Slovenia

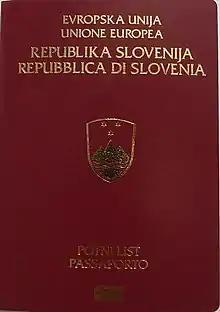
Front cover of a bilingual passport in Slovene and Italian

Hungarian and Italian, spoken by the respective minorities, enjoy the status of official languages in the ethnically mixed regions along the Hungarian and Italian borders, to the extent that even the passports issued in those areas are bilingual. In 2002 around 0.2% of the Slovenian population spoke Italian and around 0.4% spoke Hungarian as their native language. Hungarian is co-official with Slovene in 30 settlements in 5 municipalities (whereof 3 are officially bilingual). Italian is co-official with Slovene in 25 settlements in 4 municipalities (all of them officially bilingual).